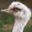
Label: bird